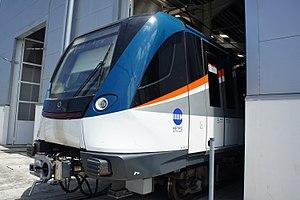
Metropolis est une gamme de matériel roulant ferroviaire électrique, fabriqué par Alstom et destiné au systèmes de transports à hautes capacités. Les rames Metropolis sont présentes dans 25 grandes villes à travers le monde, dont Singapour, Shanghai, Varsovie, Buenos Aires, São Paulo, Santiago du Chili, Barcelone et Istanbul, ce qui représentait plus de 5 500 voitures en circulation en 2018. Les rames peuvent être utilisées dans des configurations de 2 à 10 voitures et fonctionner avec ou sans conducteurs.